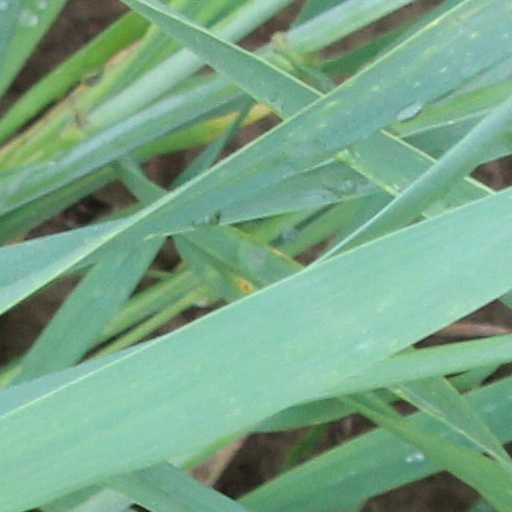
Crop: wheat